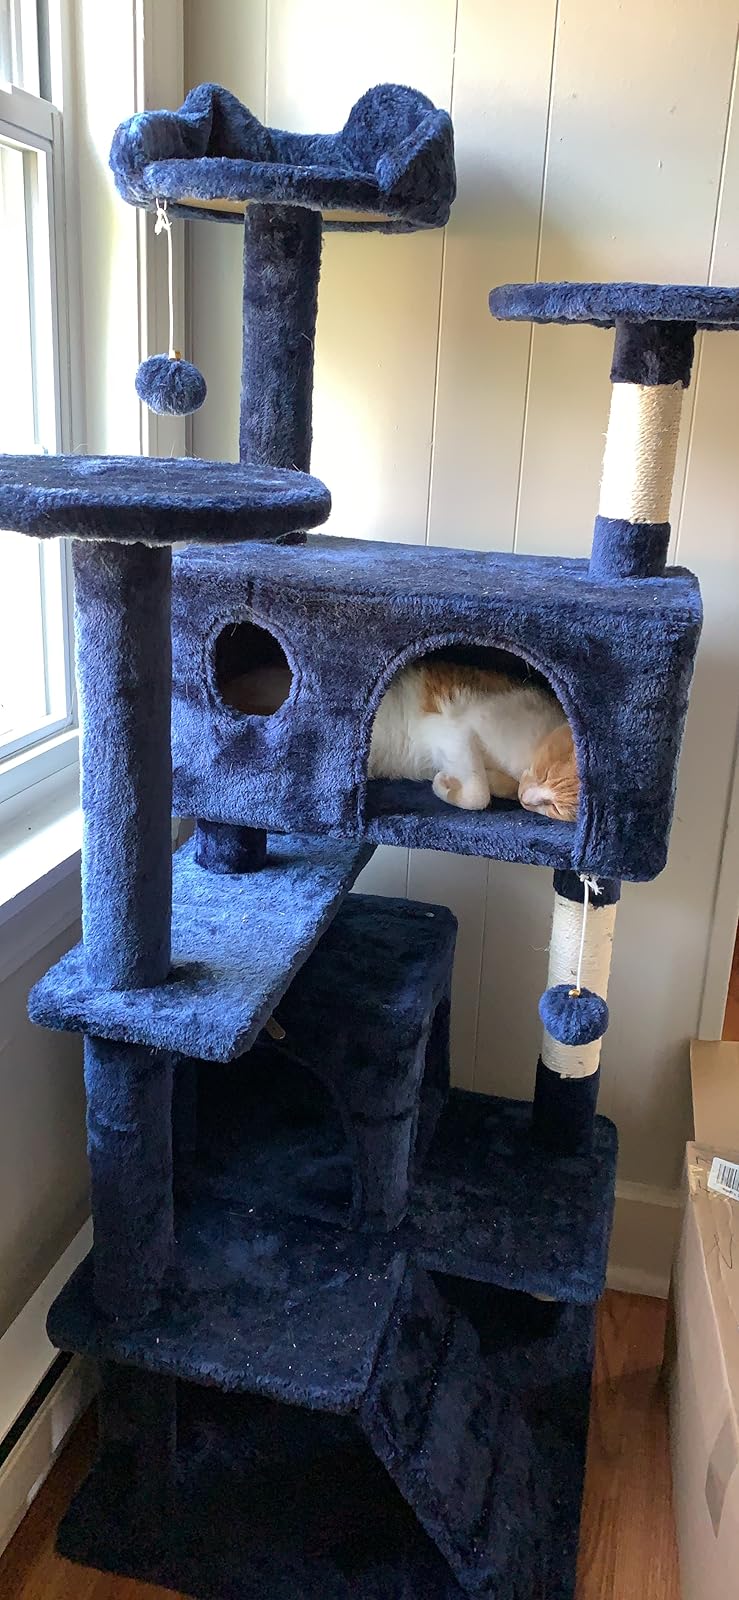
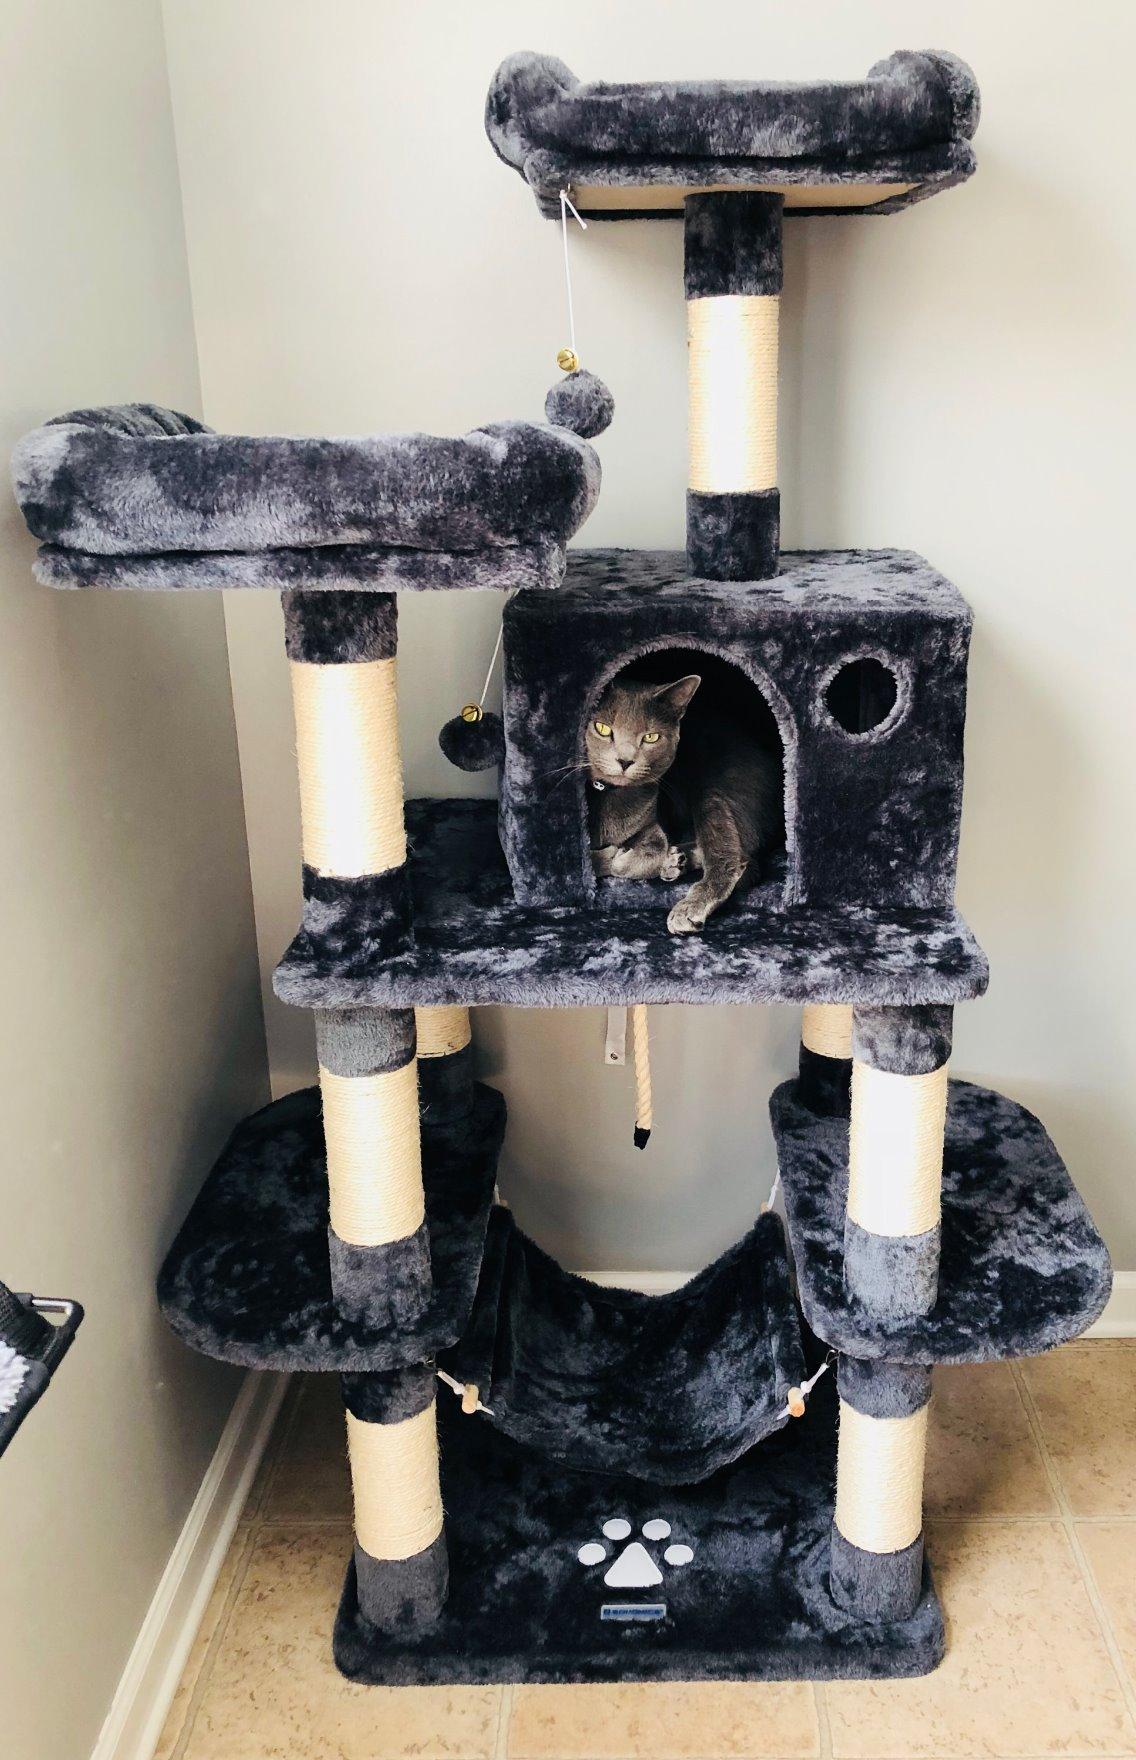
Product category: items_cat tree
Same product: no